Pomerania in the early modern period

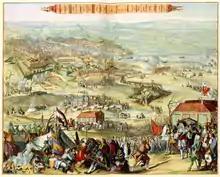
Siege of Stettin in 1677

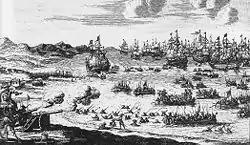
Invasion of Swedish Rügen by Brandenburg-Prussia, 1678

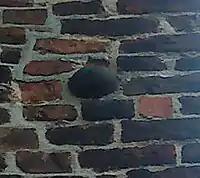
One of several cannonballs still stuck in the walls of St Mary's, Greifswald, from the Brandenburgian siege 1678

On December 19, 1674, a Swedish army led by Carl Gustav Wrangel advanced into the Brandenburgian Uckermark, taking Löcknitz, and into Brandenburgian Pomerania taking Stargard. In May, further advances into the Uckermark followed. Brandenburgian Farther Pomerania was occupied by Sweden and had to house Swedish garrisons. The war turned on June 18, when the Swedish army was defeated at Fehrbellin, and retreated to Swedish Demmin. In 1675, most of Swedish Pomerania was taken by the Brandenburgian, Austrians, and Danish forces. In December 1677, the elector of Brandenburg captured Stettin (Szczecin). Stralsund fell on October 11, 1678. Greifswald, Sweden's last possession on the continent, was lost on November 8.